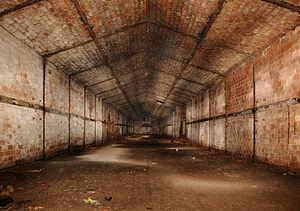
Le light painting est une technique visuelle de prise de vue photographique fondée sur la captation de la lumière, peu importe sa forme et son intensité, sur un capteur optique ou numérique. Cela permet de fixer la lumière dans un état temporel et d’espace. Cette technique consiste à modeler la lumière pour créer des compositions selon l’envie et la volonté du lightpainteur.
Le fort de Roppe, nommé brièvement fort Ney, est un ouvrage faisant partie des fortifications de l'Est de la France du type Séré de Rivières construit entre 1875 et 1877. Il fait partie intégrante de la place forte de Belfort.